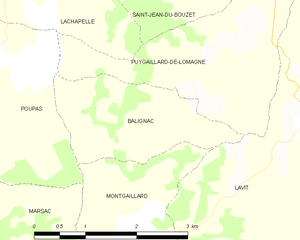
Carte des communes françaises Balignac